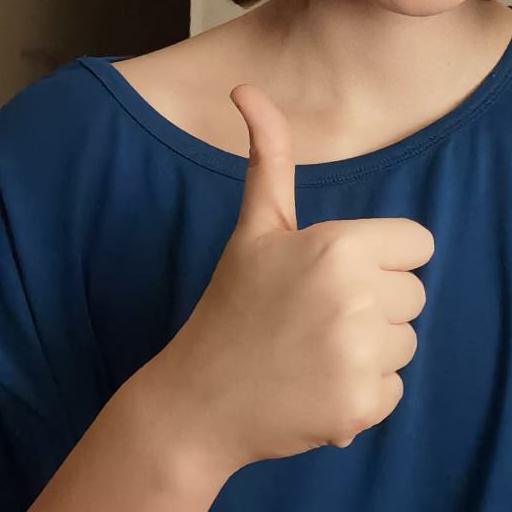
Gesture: like